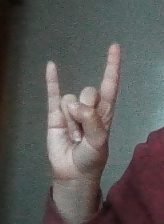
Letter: la